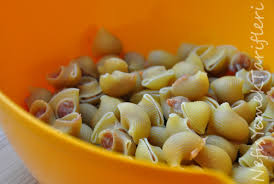
Yemek: manti